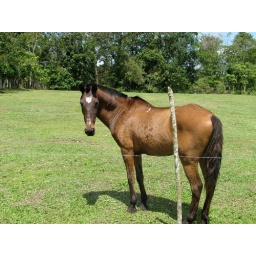
This horse was in the patch of grass right behind our cabin.